Lest We Forget Thee, Earth

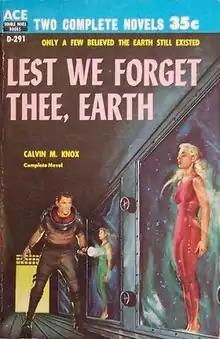
First edition (publ. Ace Books) Cover art by Ed Valigursky

Lest We Forget Thee, Earth is a fix-up novel derived from three short stories written by Robert Silverberg under the pen-name Calvin M. Knox and released in 1958. They are, in order; "Chalice of Death", "Earth Shall Live Again!" and "Vengeance of the Space Armada". This novel extends the three stories previously published in 1957 and 1958 in the magazine "Science Fiction Adventures".